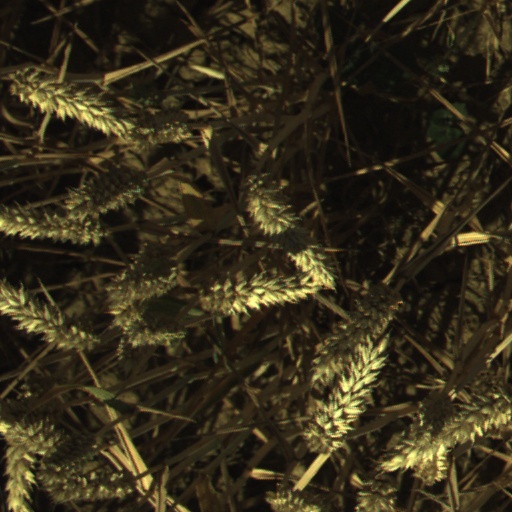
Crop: wheat